Tissue engineering of heart valves

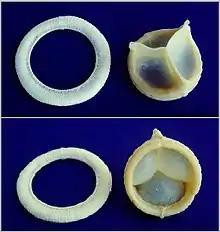
Decellularized tricuspid biological heart valve

Biological scaffolds can be created from human donor tissue or from animals; however, animal tissue is often more popular since it is more widely accessible and more plentiful. Xenograft, from a donor of a different species from the recipient, heart valves can be from either pigs, cows, or sheep. If either human or animal tissue is used, the first step in creating useful scaffolds is decellularization, which means to remove the cellular contents all the while preserving the ECM matrix, which is advantageous compared to manufacturing synthetic scaffolds from scratch. Many decellularization methods have been used such as the use of nonionic and ionic detergents that disrupt cellular material interactions or the use of enzymes to cleave peptide bonds, RNA, and DNA.